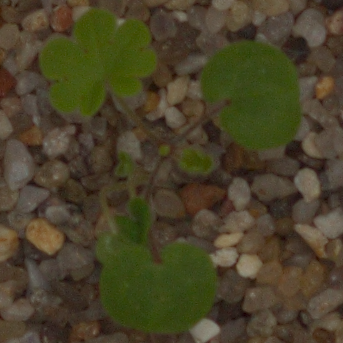
Label: smallflowered_cranesbill